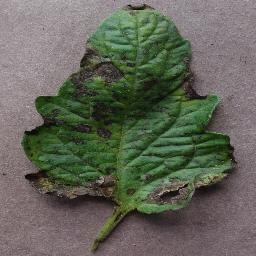
Label: Tomato___Early_blight